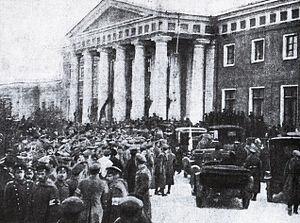
La Russie dans la Première Guerre mondiale est un des belligérant majeurs du conflit : d'août 1914 à décembre 1917, elle combat dans le camp de l'Entente contre les Empires centraux. Au début du XXᵉ siècle, l'Empire russe fait figure de grande puissance par l'immensité de son territoire, le chiffre de sa population, ses ressources agricoles. Son réseau ferroviaire et son industrie connaissent un développement rapide mais elle n'a pas encore rattrapé son retard sur les puissances occidentales, l'Empire allemand en particulier. La guerre russo-japonaise de 1904-1905, suivie de la révolution de 1905, révèlent les faiblesses de son appareil militaire et mettent à nu de profonds clivages politiques et sociaux auxquels s'ajoute la question des minorités nationales. Les rivalités opposant la Russie à l'Allemagne et à l'Autriche-Hongrie l'entraînent à conclure une alliance avec la France et s'impliquer dans les affaires des Balkans. La crise de juillet 1914 ouvre un conflit général où la Russie est alliée de la France et du Royaume-Uni.